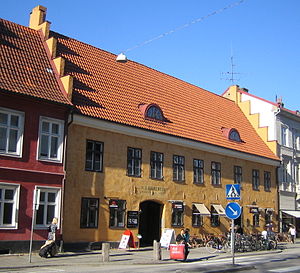
Niels Kuntzes hus
Niels Kuntzes hus er en bygning i Östergatan i Malmø. Det indgår i St. Gertruds-kvarteret, et af Malmøs seværdigheder med mange gamle restaurerede bygninger.